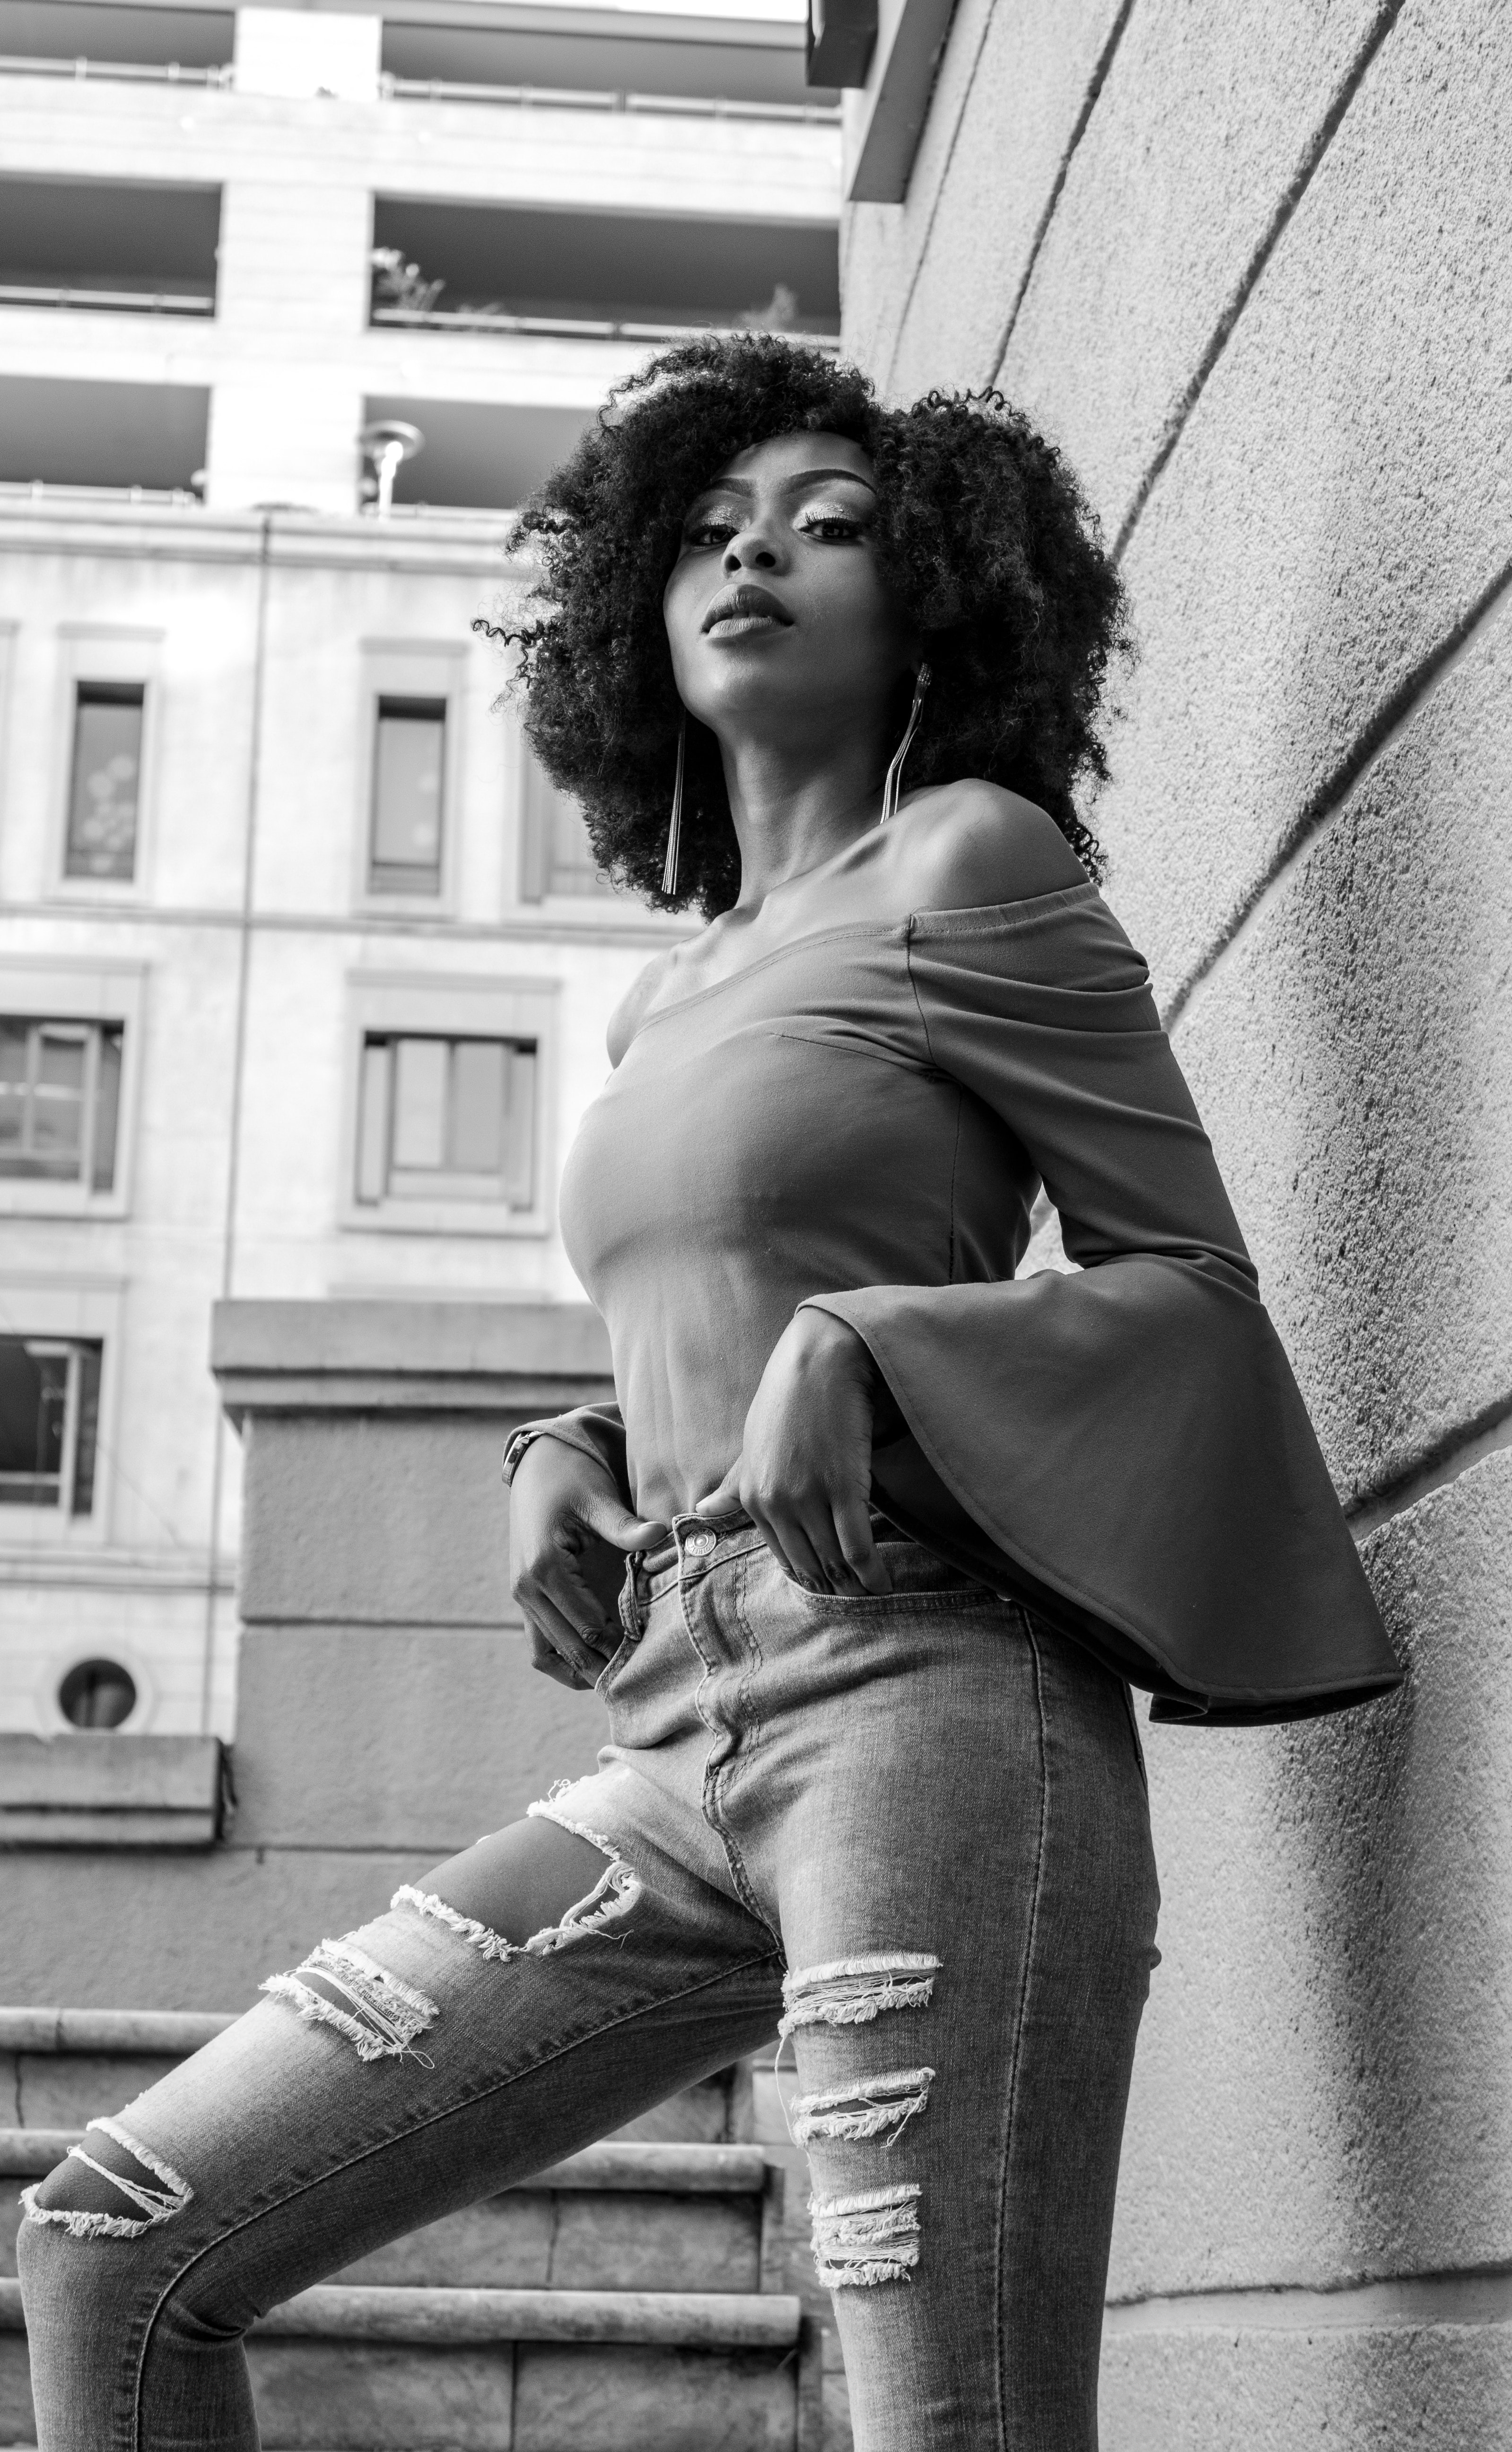
photograph, black and white, beauty, standing, snapshot, hairstyle, jeans, monochrome, leg, photography, photo shoot, denim, sitting, monochrome photography, long hair, model, street, style, black hair